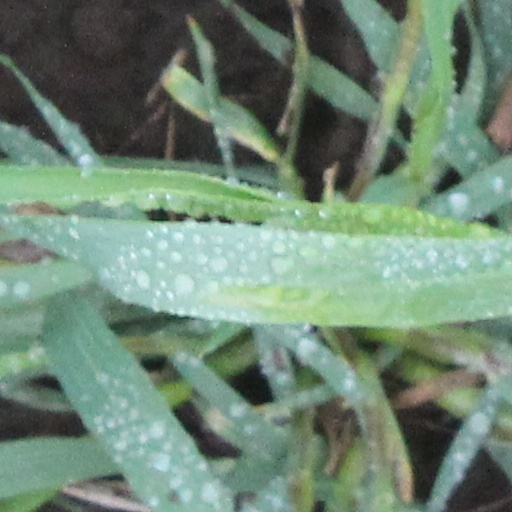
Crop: wheat